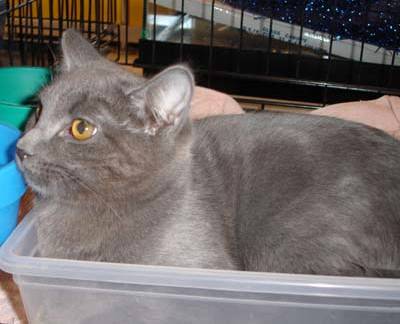
Label: cat